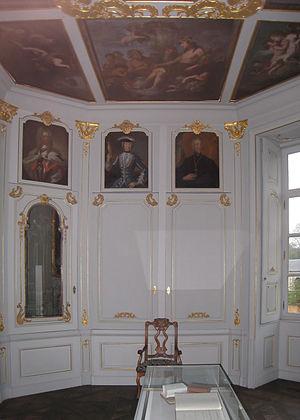
La commanderie d'Alden Biesen était un monastère-château de l'ordre Teutonique, et le siège de la grande commanderie des Vieux-Joncs, dont le nom latin était Balivia de Juncis, un des douze grands bailliages du gouvernement de l'ordre teutonique du Saint-Empire romain du XIIIᵉ siècle à la Révolution française. Entièrement rénové, c'est aujourd'hui un centre international de conférences.